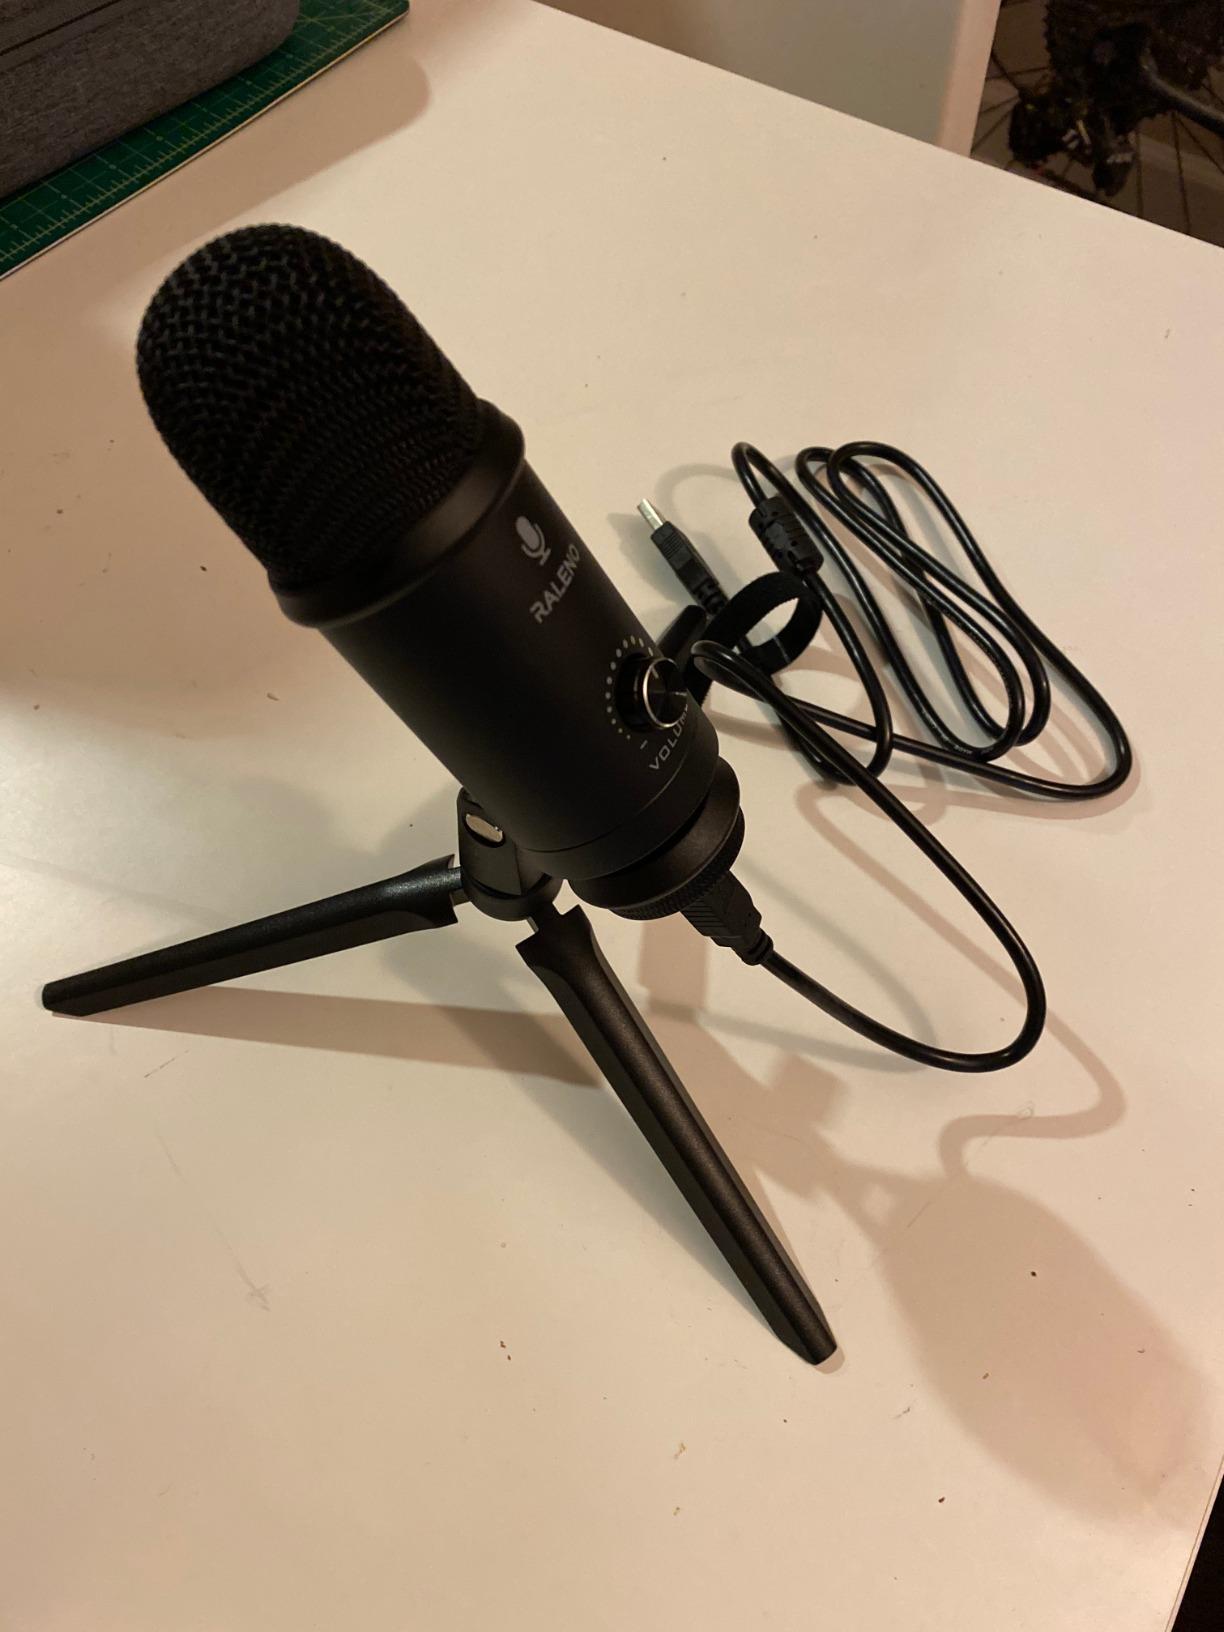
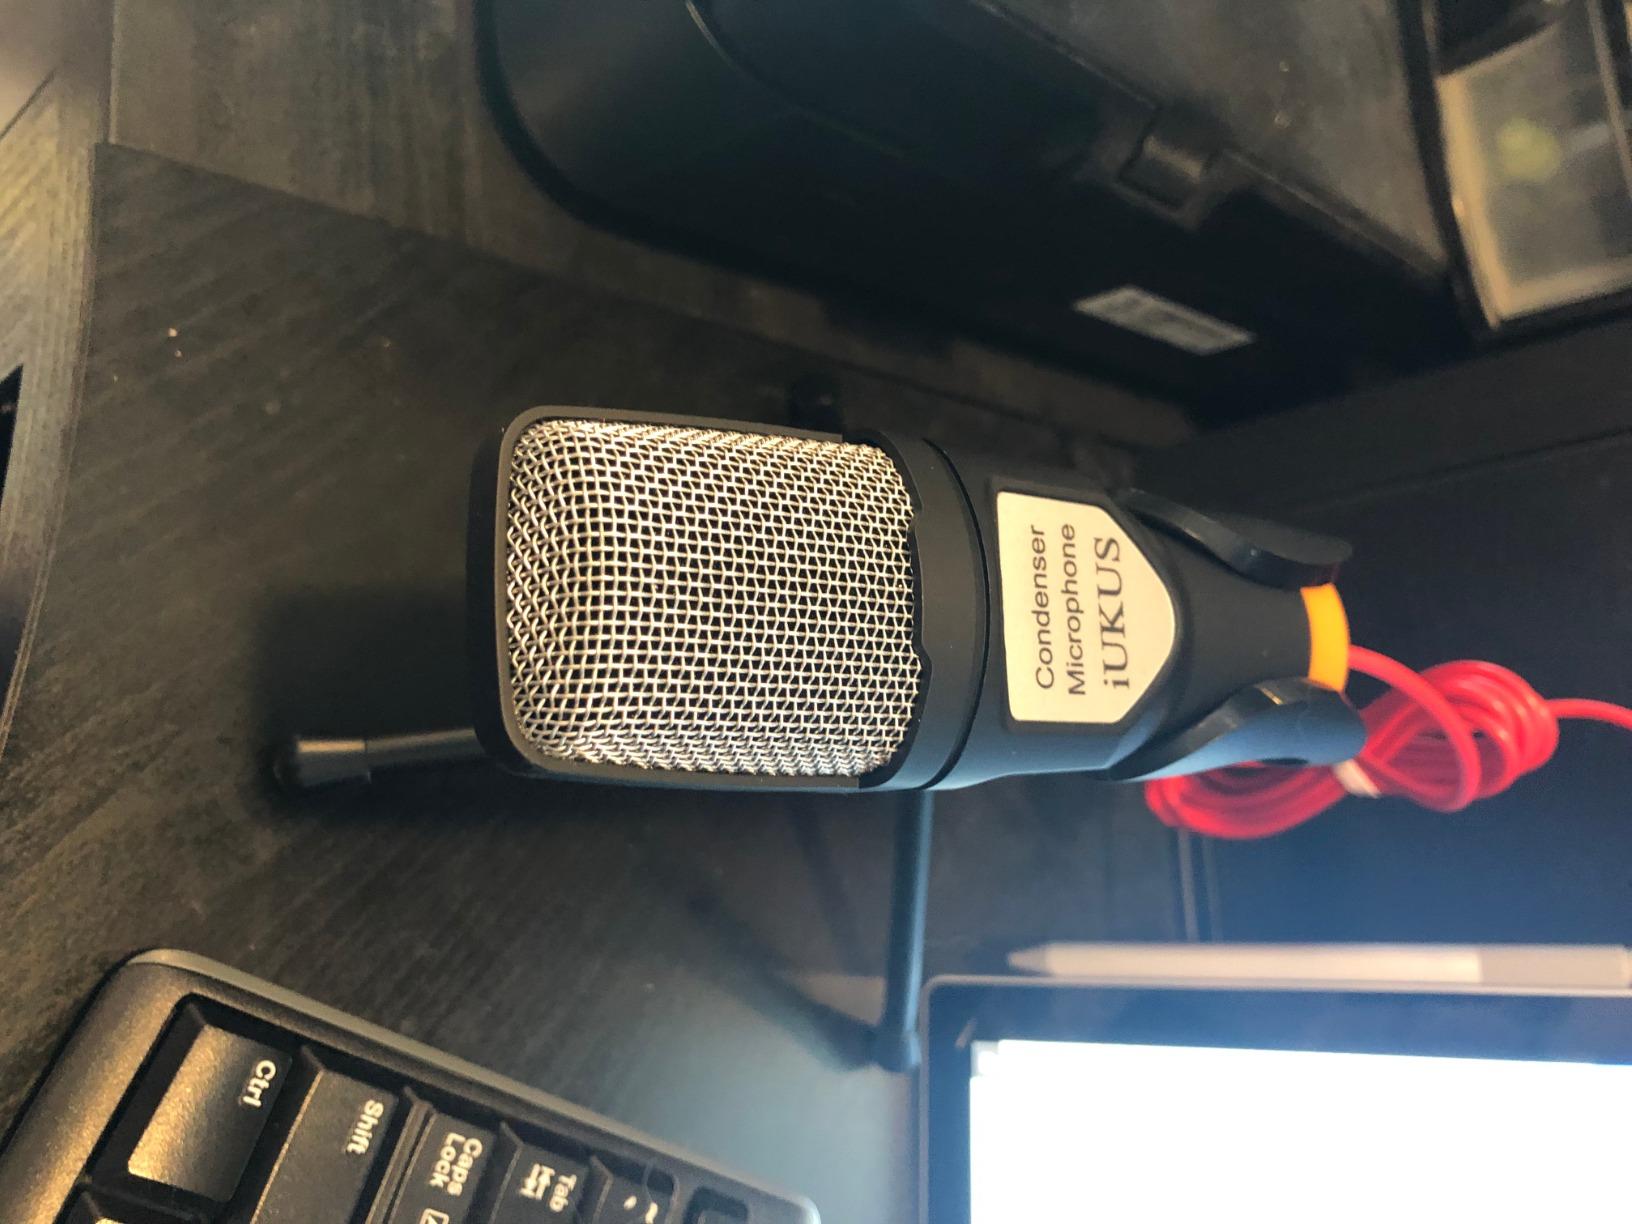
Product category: microphone
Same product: no